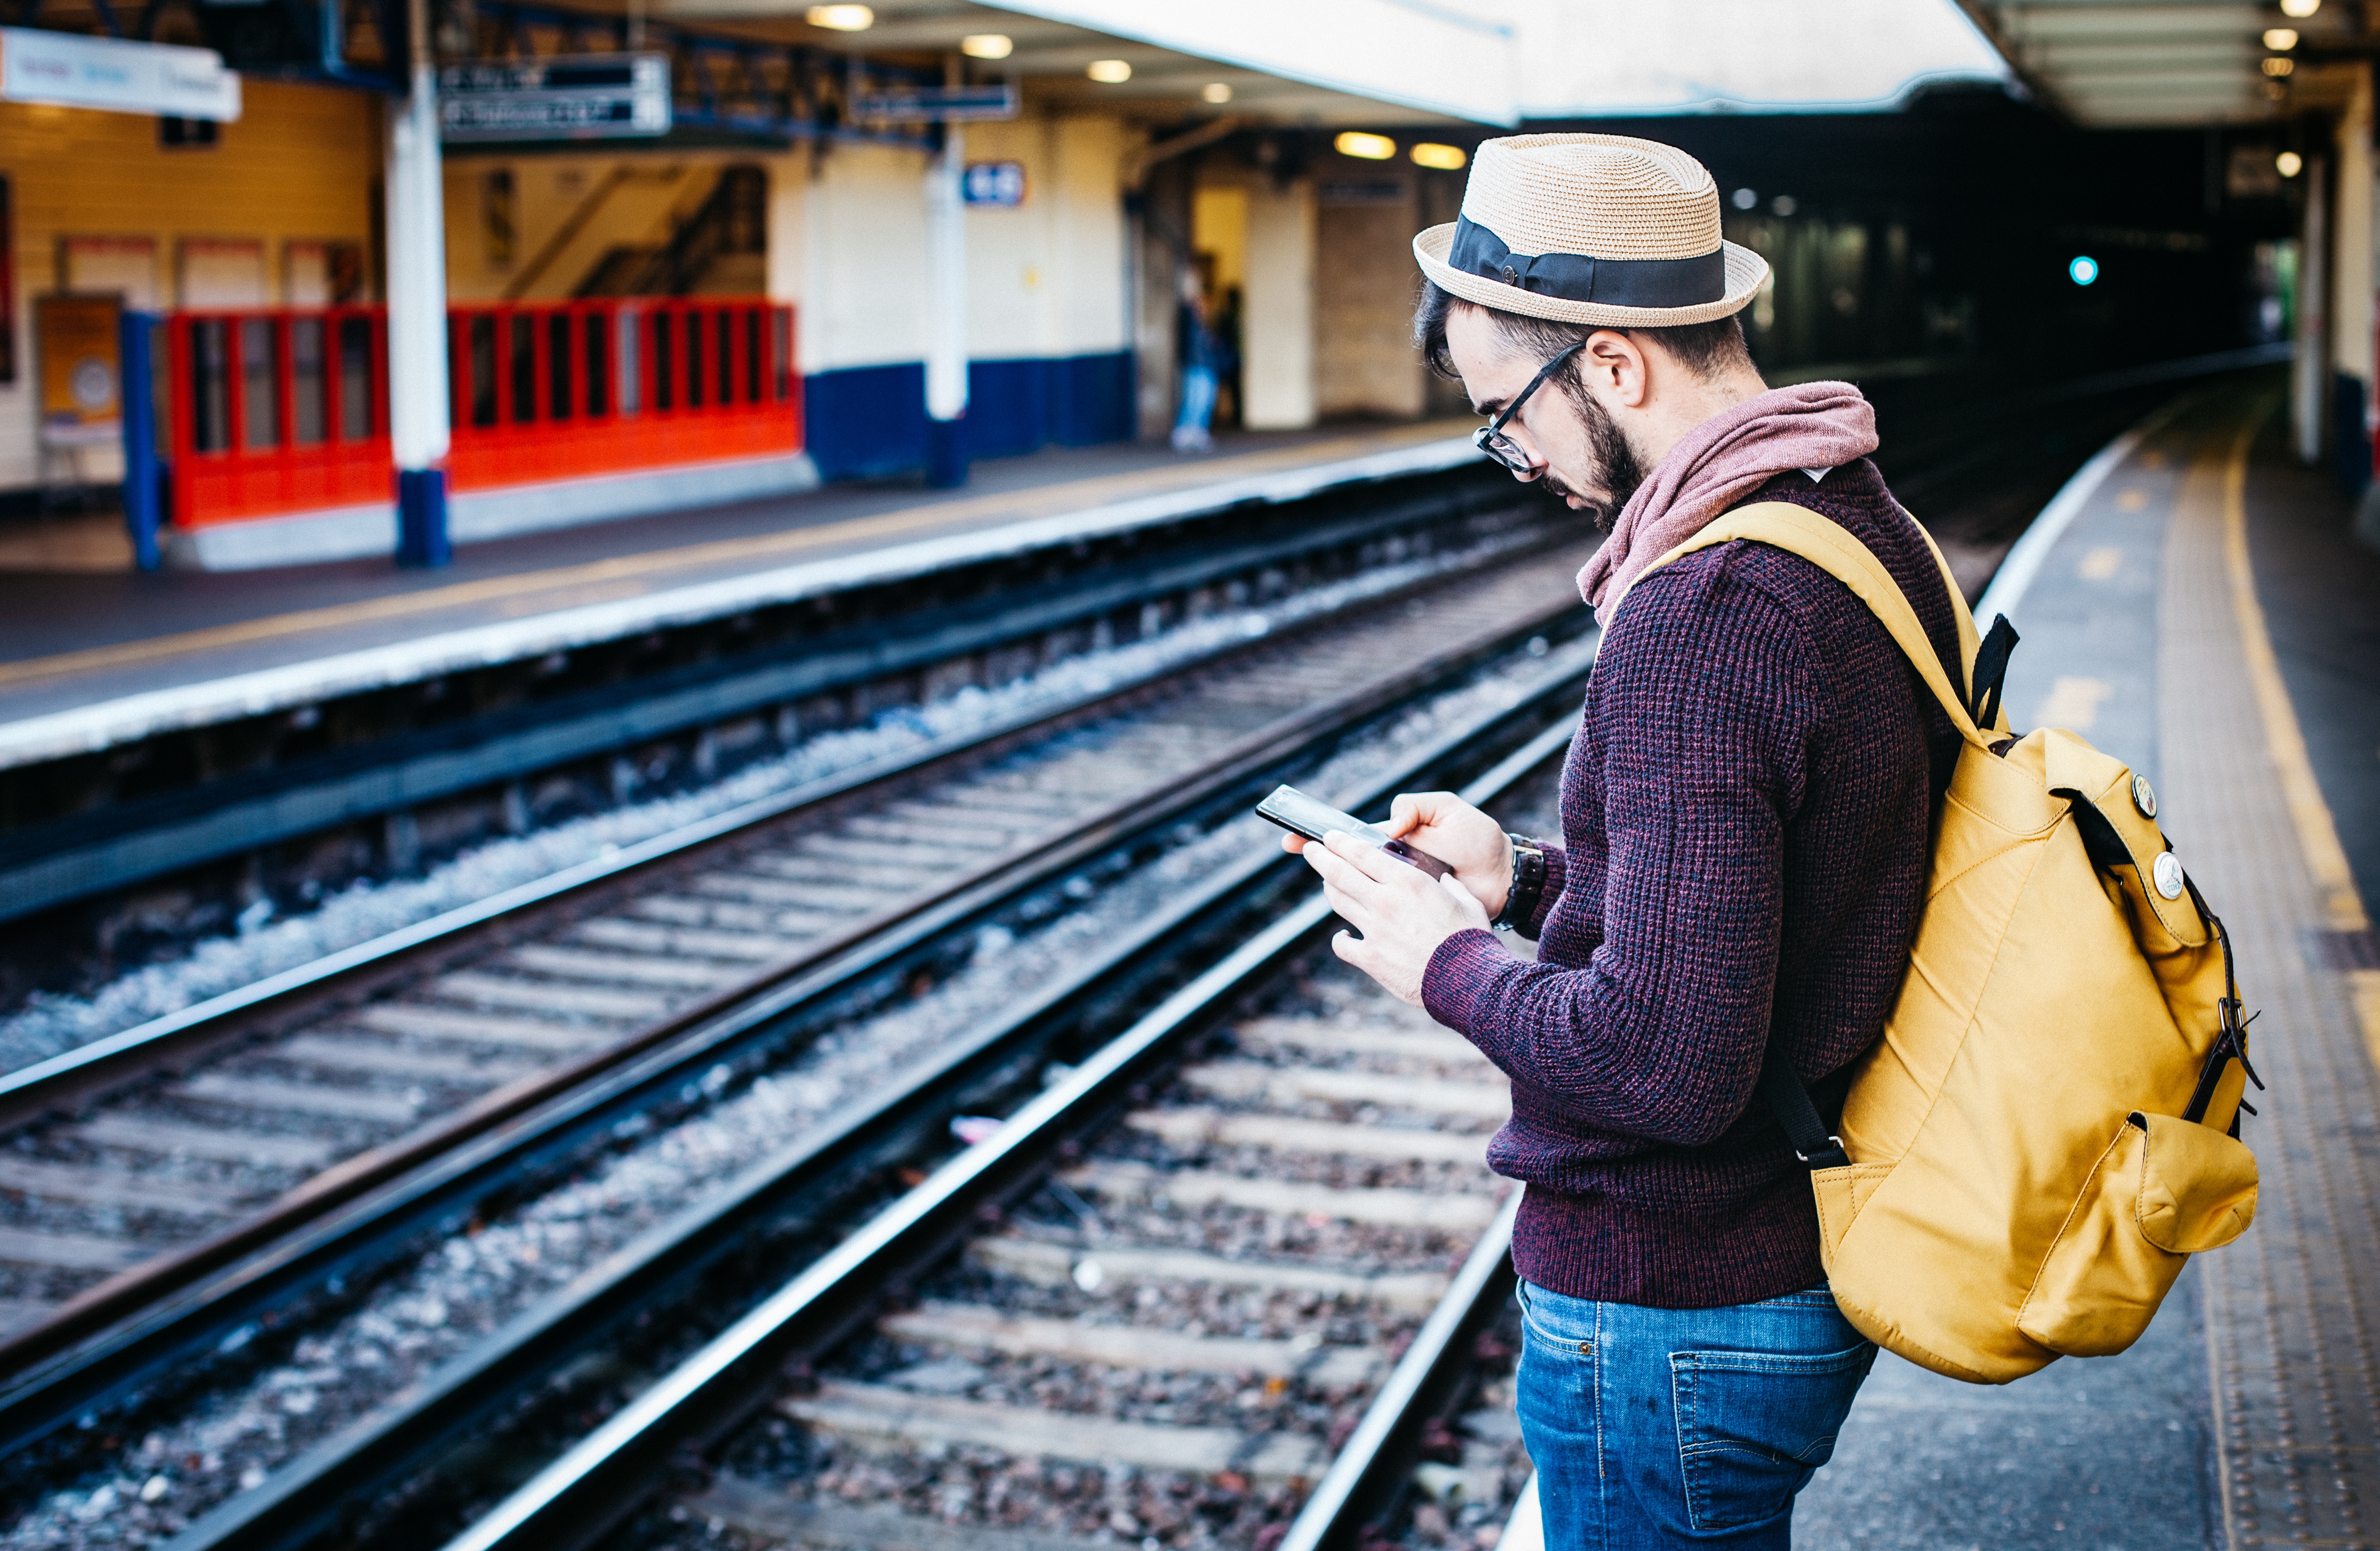
man, person, technology, track, train track, train, looking, transport, vehicle, color, public transport, passenger